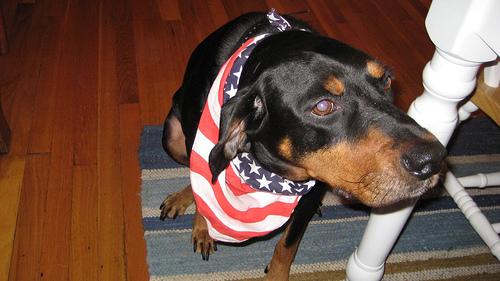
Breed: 225-n000062-black_and_tan_coonhound